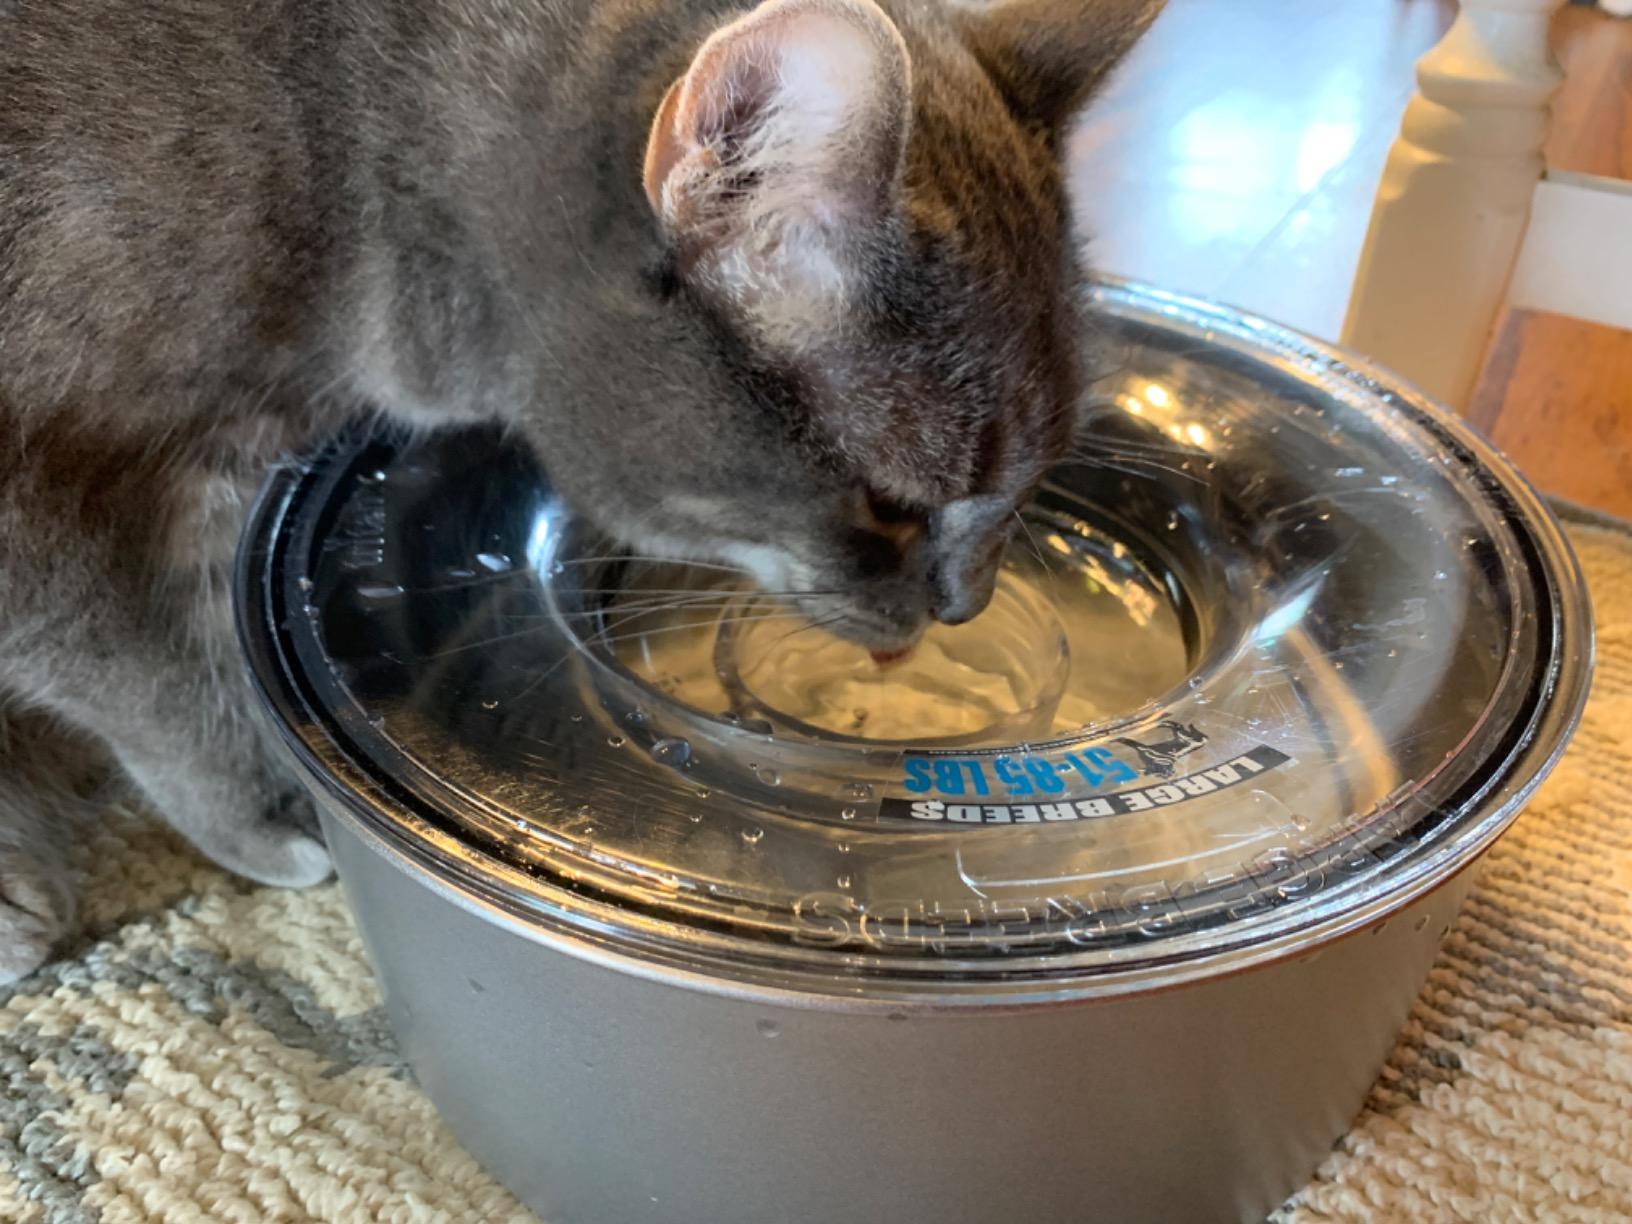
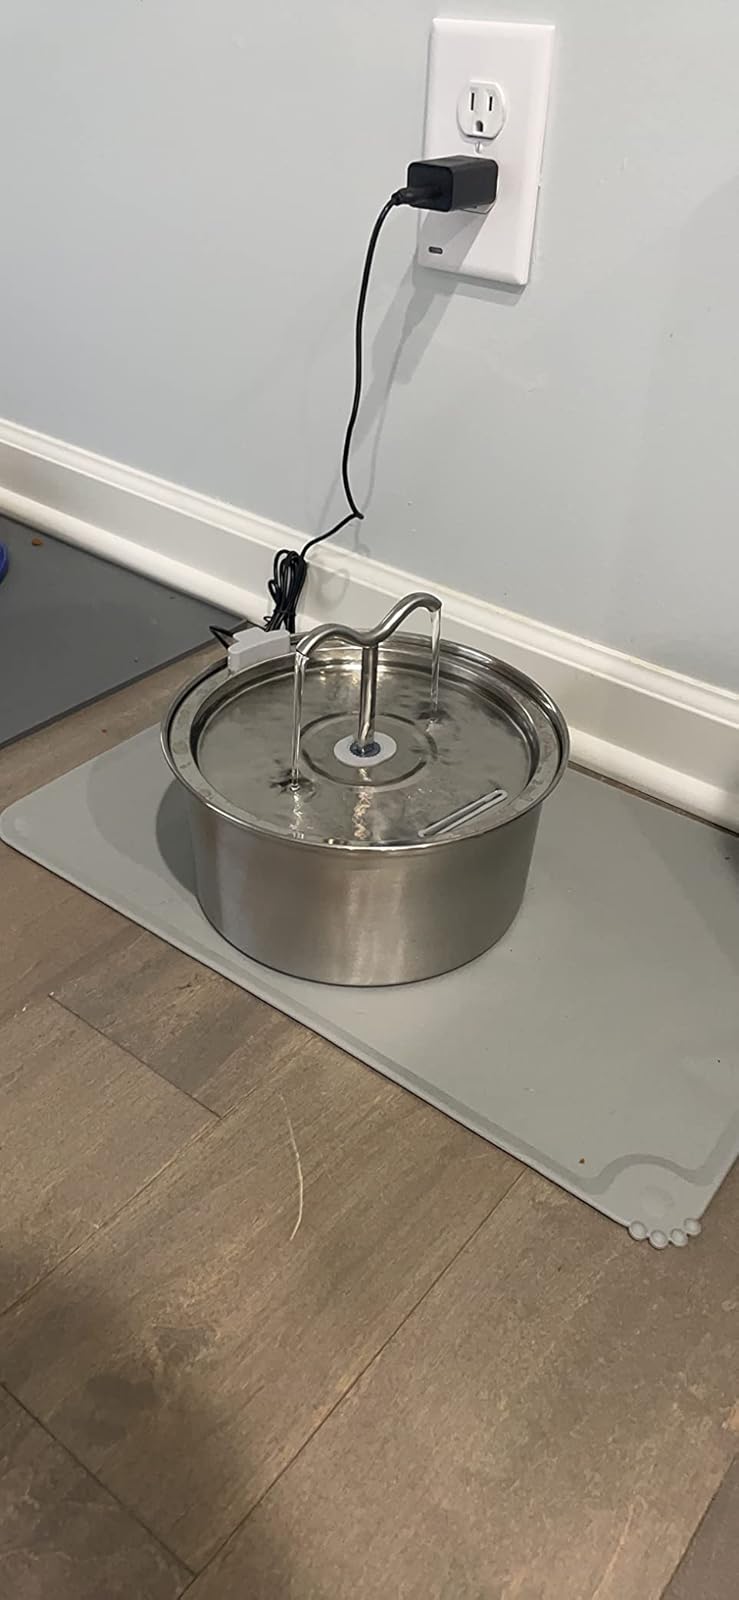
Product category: items_bowl
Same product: no